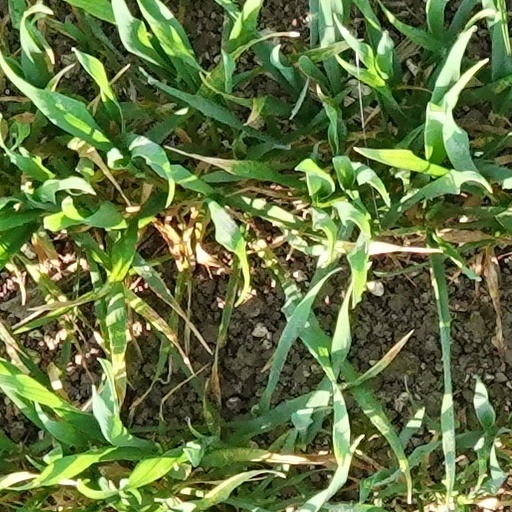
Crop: wheat